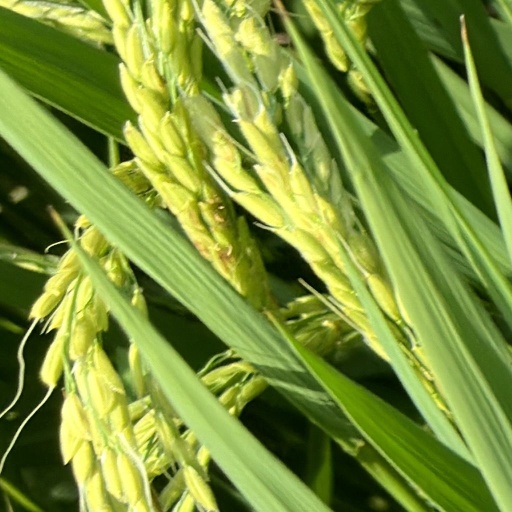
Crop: rice